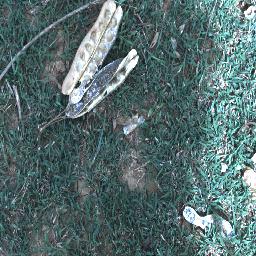
Label: negative